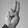
ASL letter: U